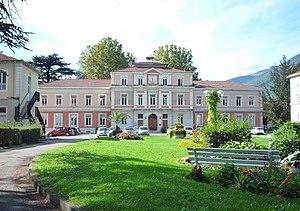
Hôpital psychiatrique Alpes-Isère, rue de la gare à Saint-Egrève (38)
Un hôpital psychiatrique est un hôpital spécialisé dans le traitement de troubles mentaux sévères.
Le centre hospitalier Alpes-Isère est un établissement public de santé mentale situé à Saint-Égrève dans le département de l'Isère, en région Auvergne-Rhône-Alpes.
Saint-Égrève est une commune française située dans le département de l'Isère en région Auvergne-Rhône-Alpes.